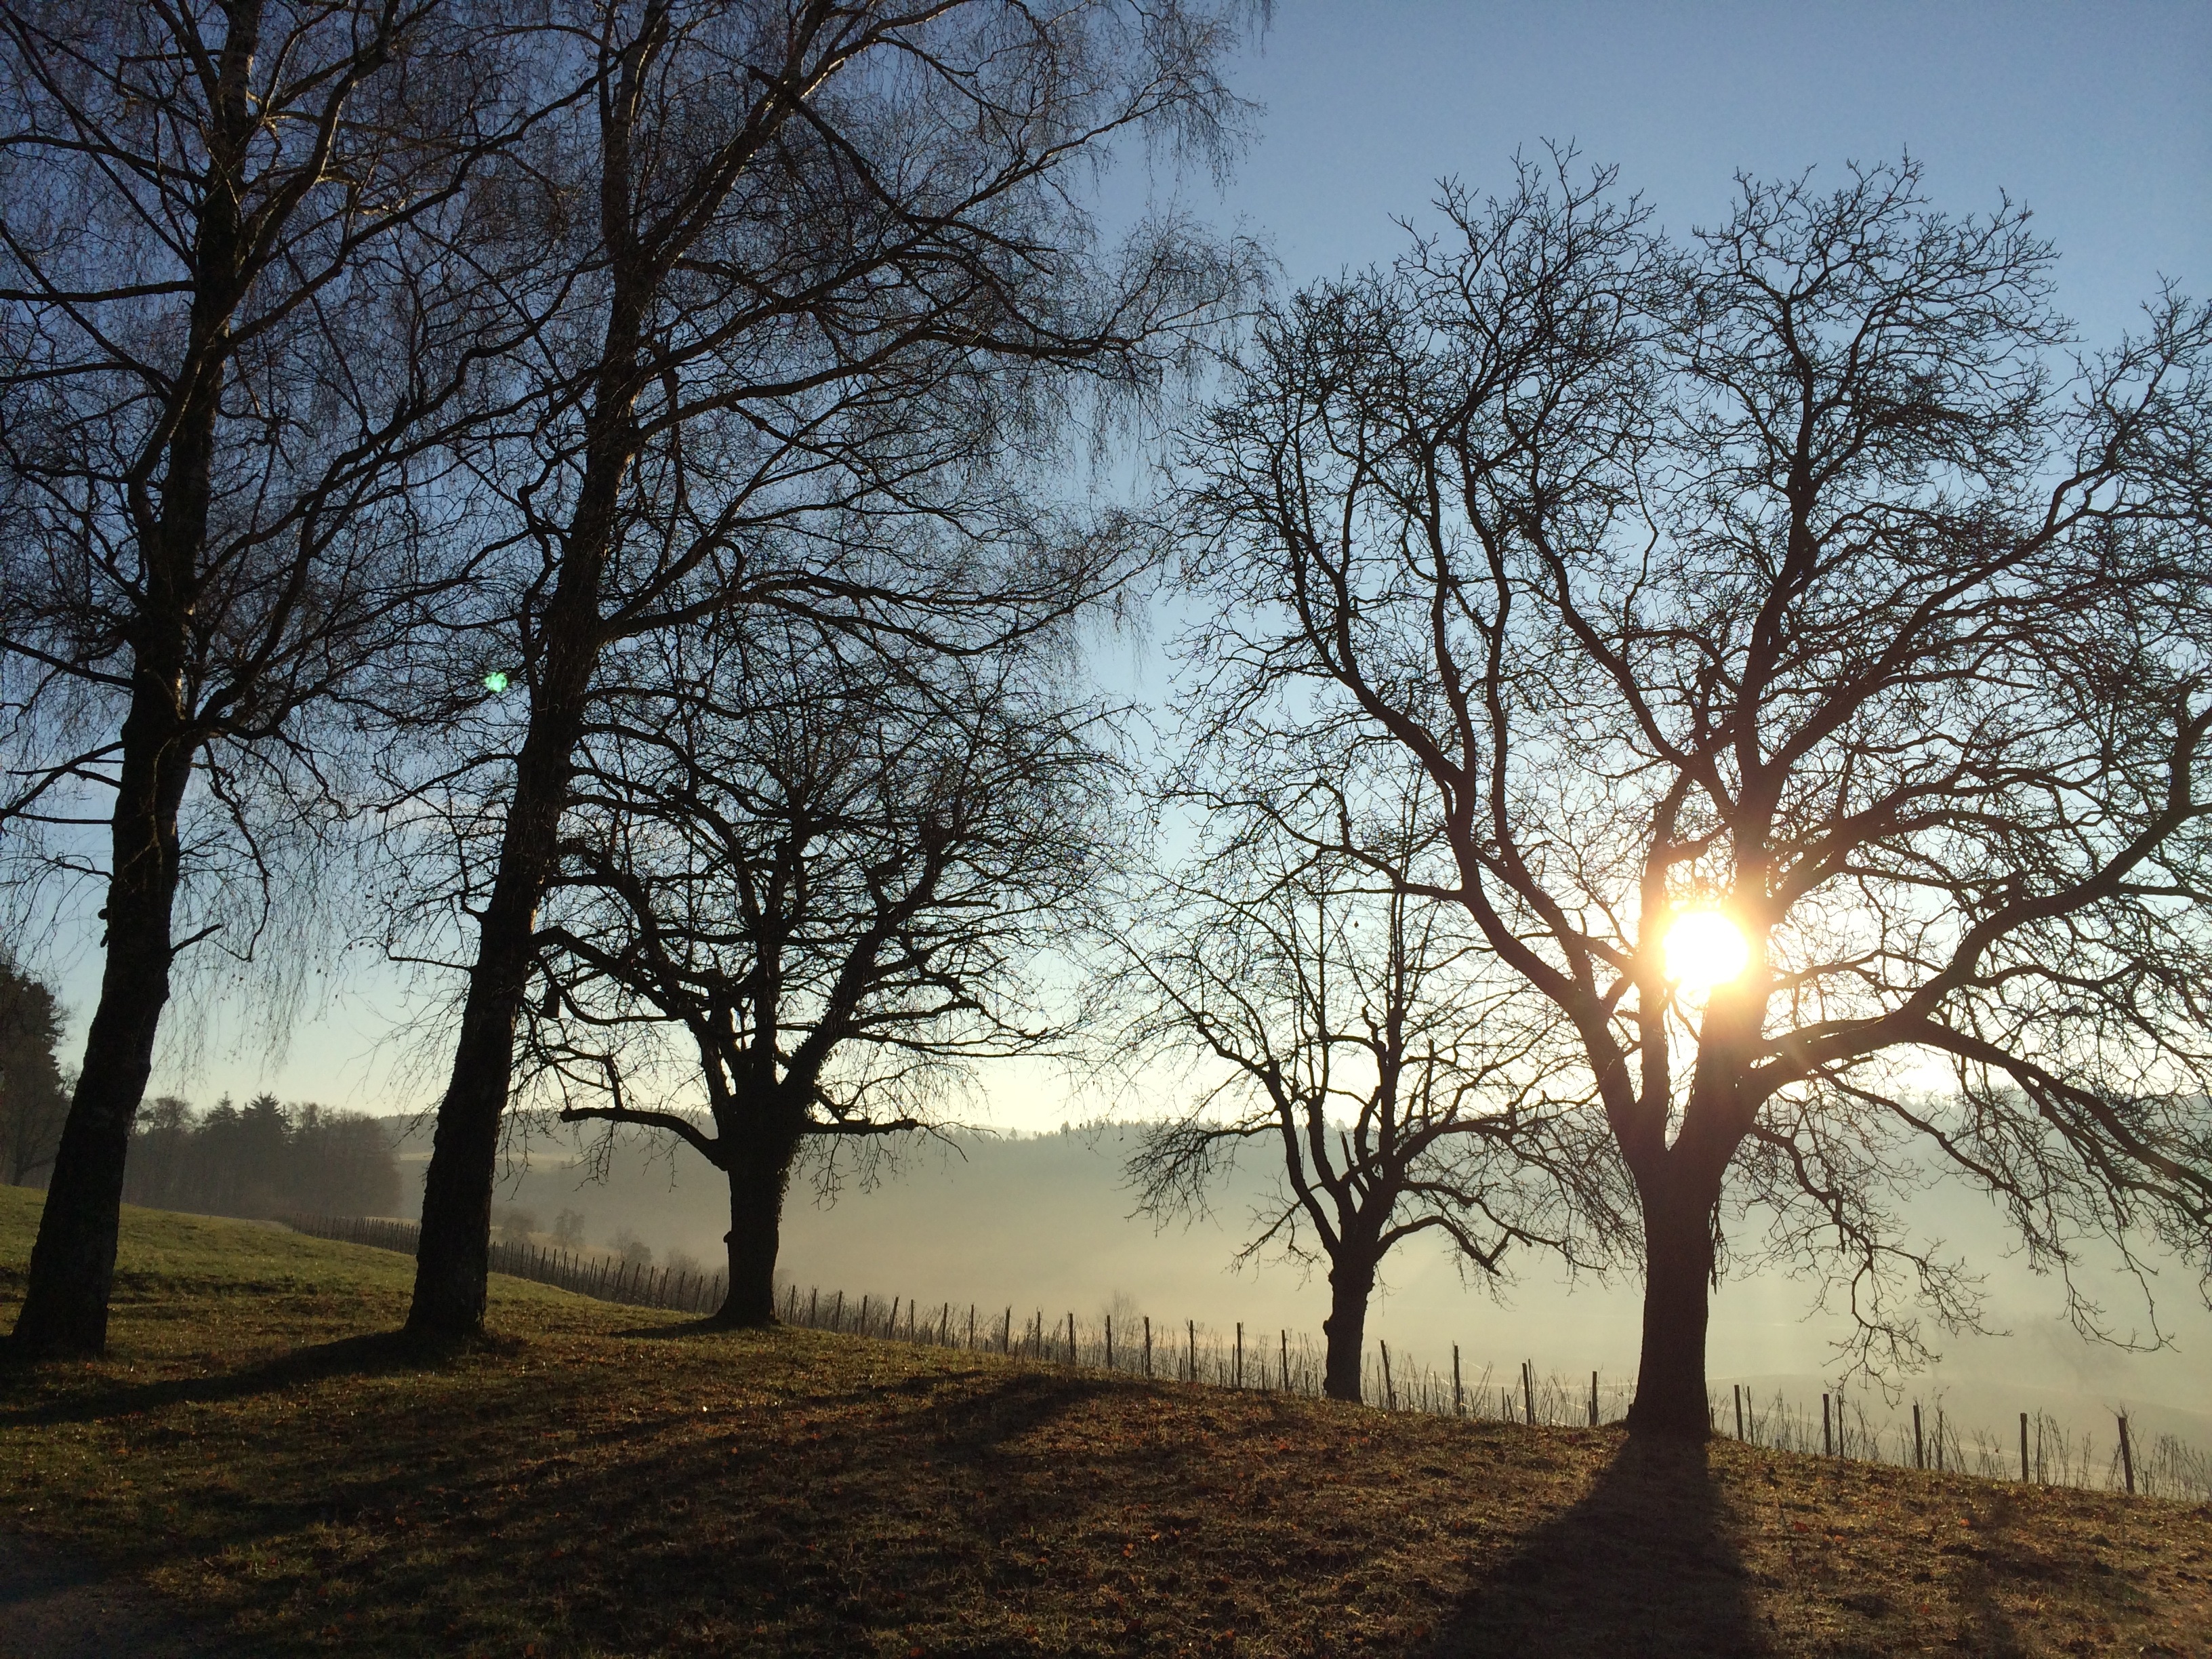
landscape, tree, nature, forest, branch, winter, light, plant, fog, sunrise, sunset, mist, meadow, sunlight, morning, leaf, dawn, dusk, evening, autumn, season, trees, woodland, habitat, mood, natural environment, atmospheric phenomenon, woody plant